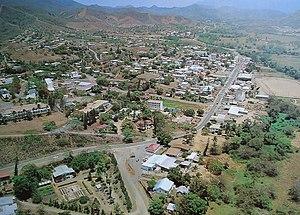
Bourail est une commune française de Nouvelle-Calédonie sur la côte ouest de la Grande Terre, au nord de la Province Sud, côté ouest, à environ 160 km au nord-ouest de Nouméa, sur la RT1, au nord de La Foa, Farino, Moindou et Sarraméa, au sud de Poya, Pouembout, Koné et Voh.